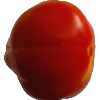
Label: Tomato 1